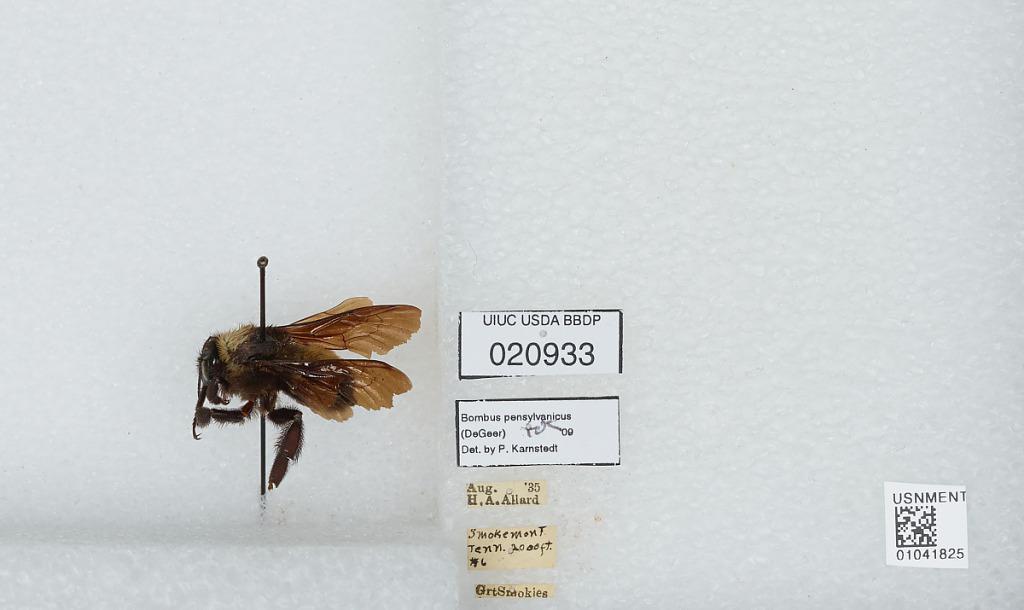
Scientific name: Bombus sp.
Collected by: H. Allard
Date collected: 1935-8-
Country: United States
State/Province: Tennessee
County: Sevier
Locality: Smokemont, Great Smoky Mountains National Park
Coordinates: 35.5561, -83.3114
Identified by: Karnstedt, P.